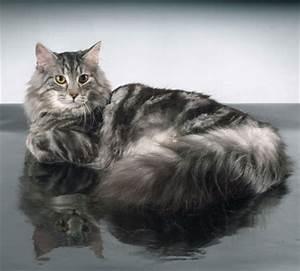
cat